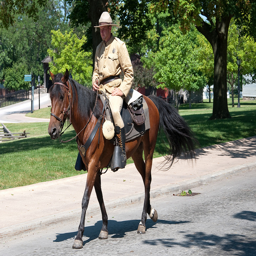
A man riding on the back of a brown horse next to a tree.
a man in uniform riding a horse in the road
A park ranger on top of the brown horse.
A mounted police riding a horse in a park setting.
Man in uniform and hat riding a brown horse.